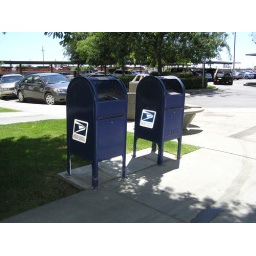
We put our mail in the blue boxes and it is picked up by a mail man